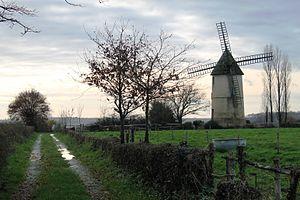
Moulin à vent de Saint-Cyr-des-Gâts
Cet article recense les monuments historiques de la Vendée, en France.